Latino (film)

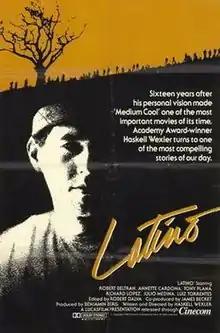
Film poster

Latino is a 1985 American war film directed by Haskell Wexler. It was screened in the Un Certain Regard section at the 1985 Cannes Film Festival.